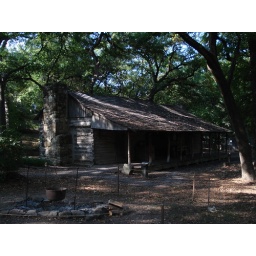
The log cabin village in forest park. A large dog trot cabin.